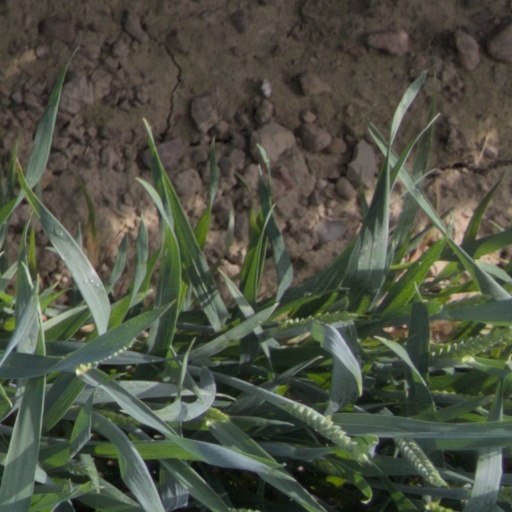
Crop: wheat